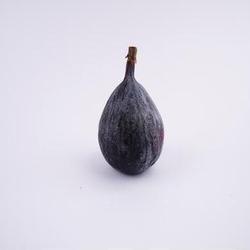
Label: Fig